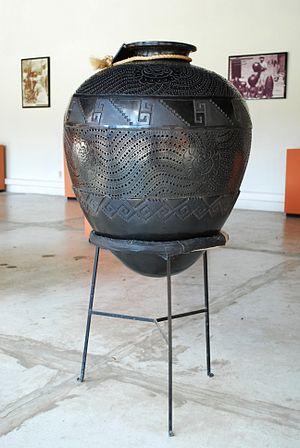
Le Musée d'État de l'art populaire d'Oaxaca est un petit musée situé dans la municipalité de San Bartolo Coyotepec, juste au sud de la ville d'Oaxaca au Mexique. Il est géré par l'État d'Oaxaca pour mettre en valeur l'artisanat et la tradition de l'art populaire de l'entité, à travers sa collection permanente, son cyber-musée en ligne, sa collaboration avec des entités nationales et internationales, et le parrainage d'événements tels que des marchés artisanaux, des conférences et des expositions temporaires. Il est dédié à l'artisanat et aux artisans et aux cultures derrière les objets. Sa collection contient des échantillons de la plupart des produits artisanaux produits dans l'état, en particulier la région des vallées centrales, mais la plupart de sa collection se compose de poterie barro negro, la spécialité de San Bartolo Coyotepec. Il est dirigé par Carlomagno Pedro Martínez, un artisan et artiste reconnu dans le barro negro.